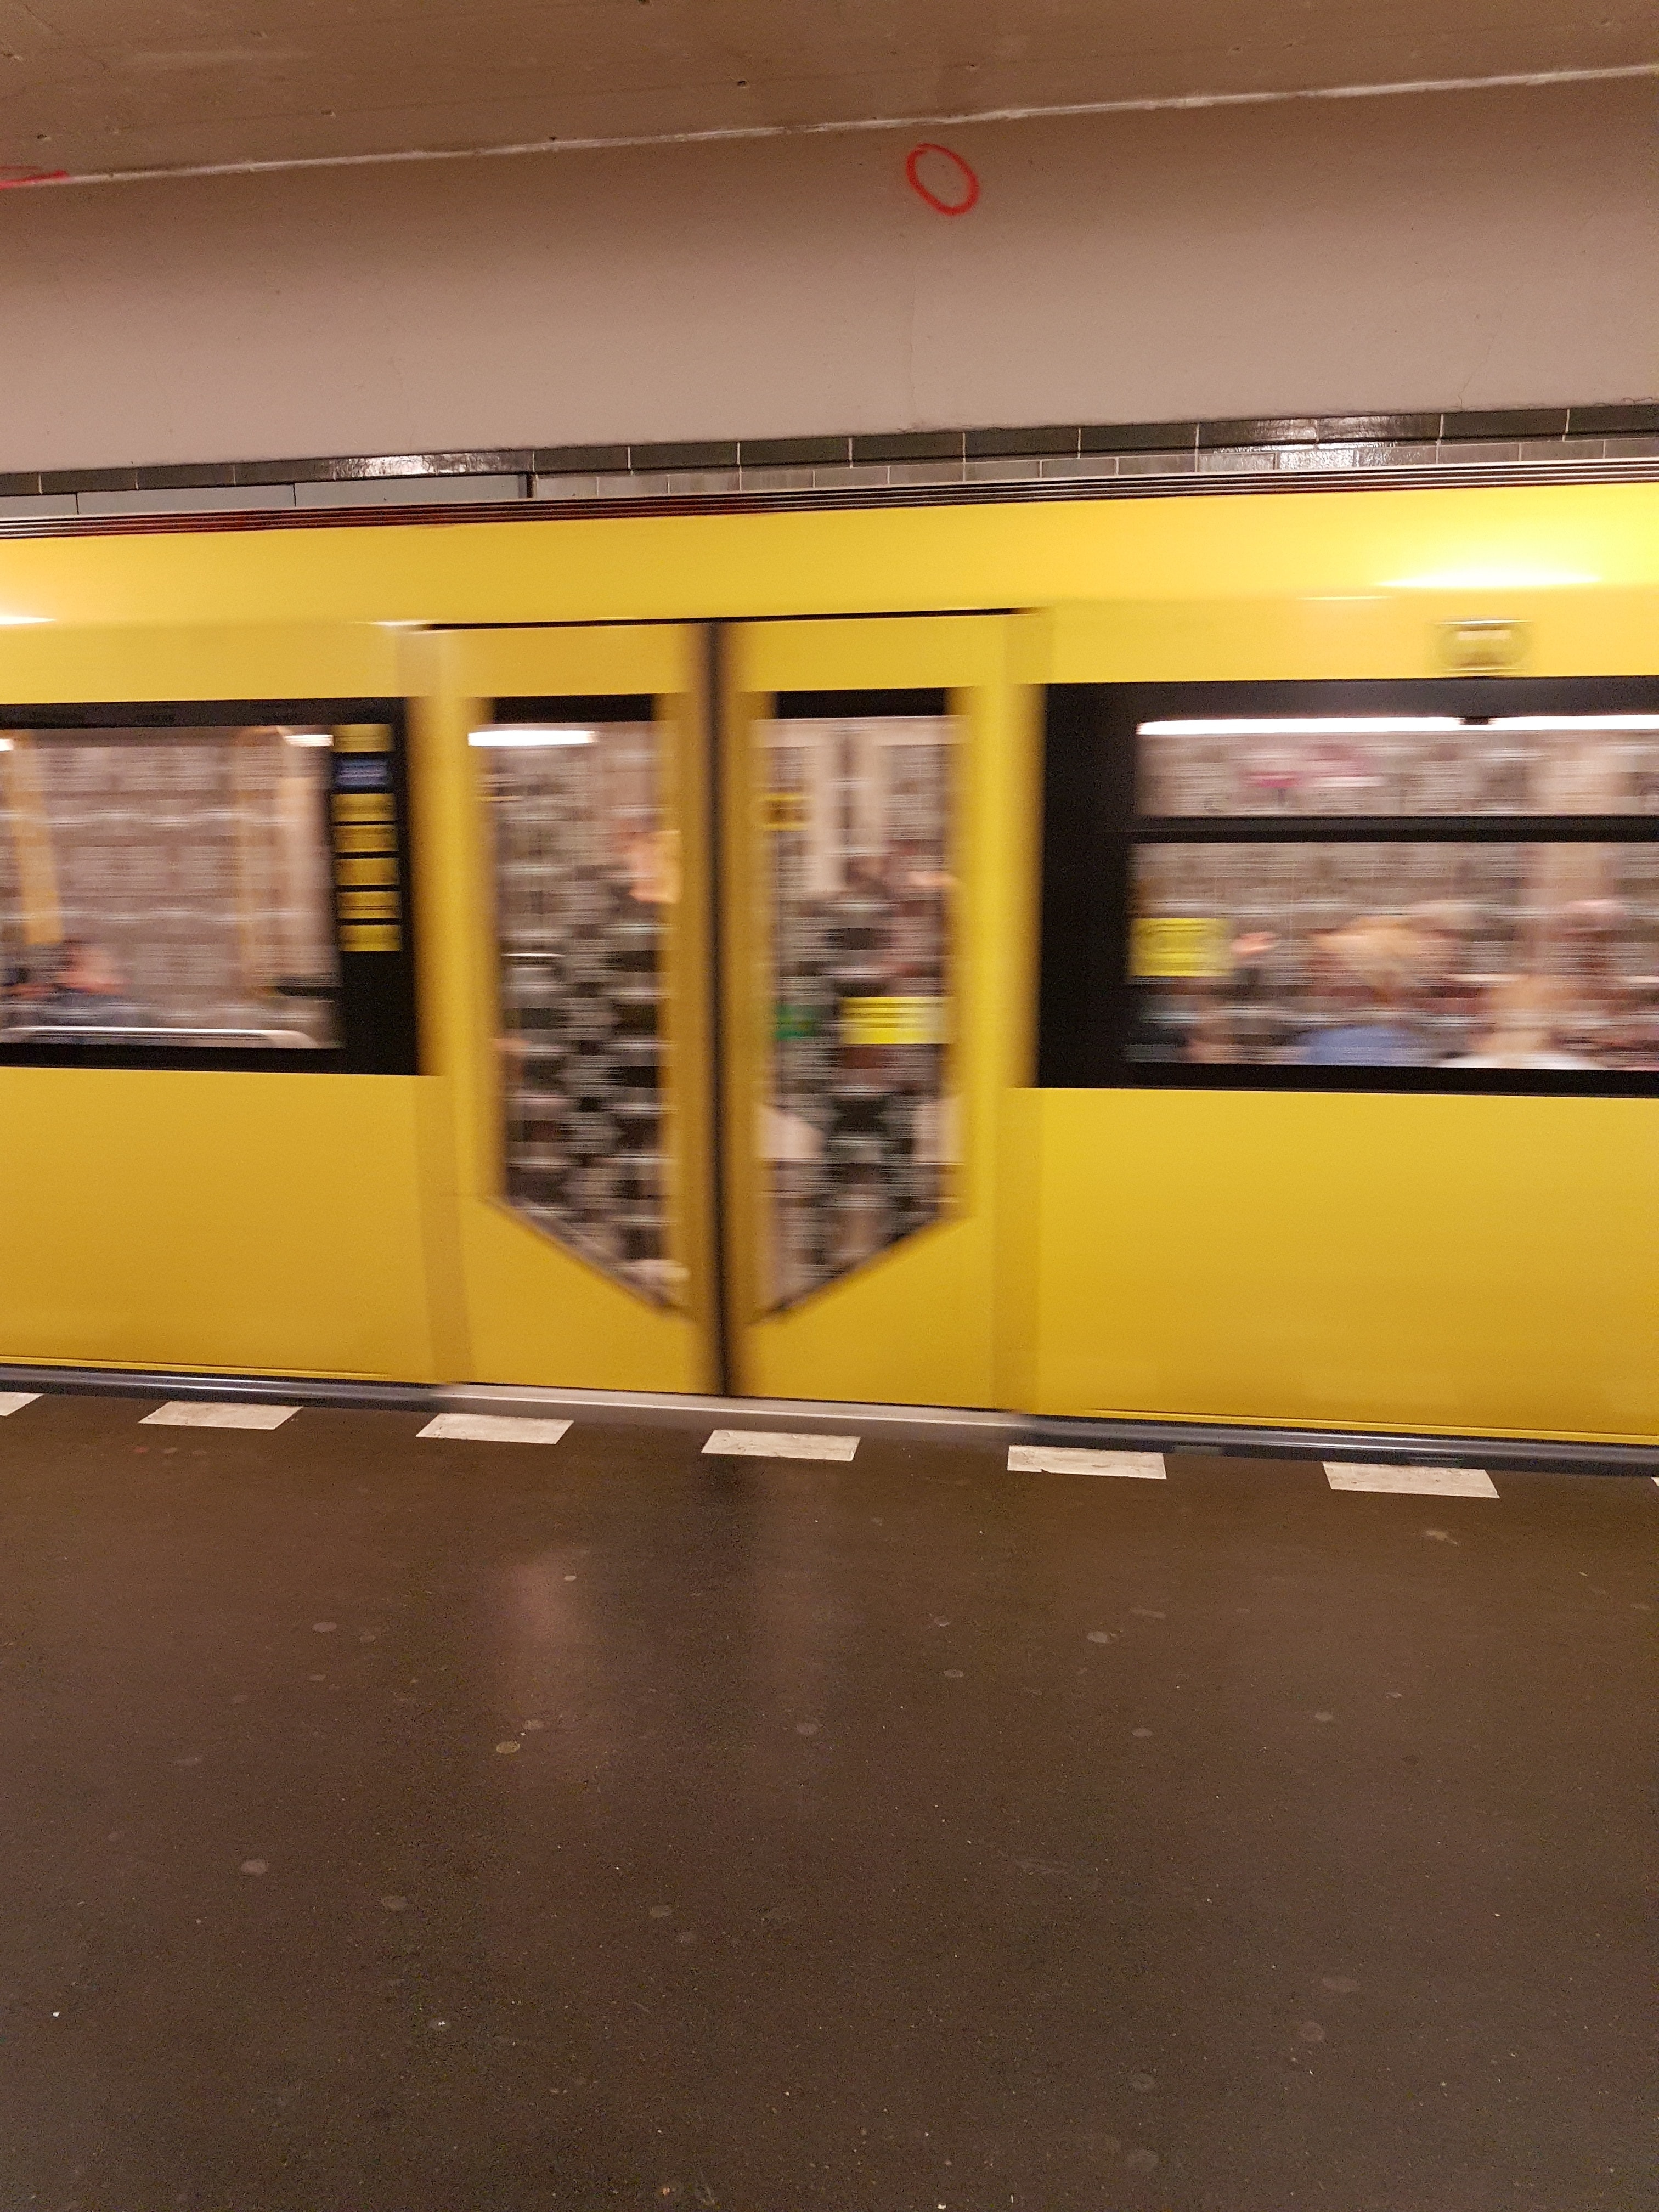
yellow, transport, metro, public transport, metro station, building, vehicle